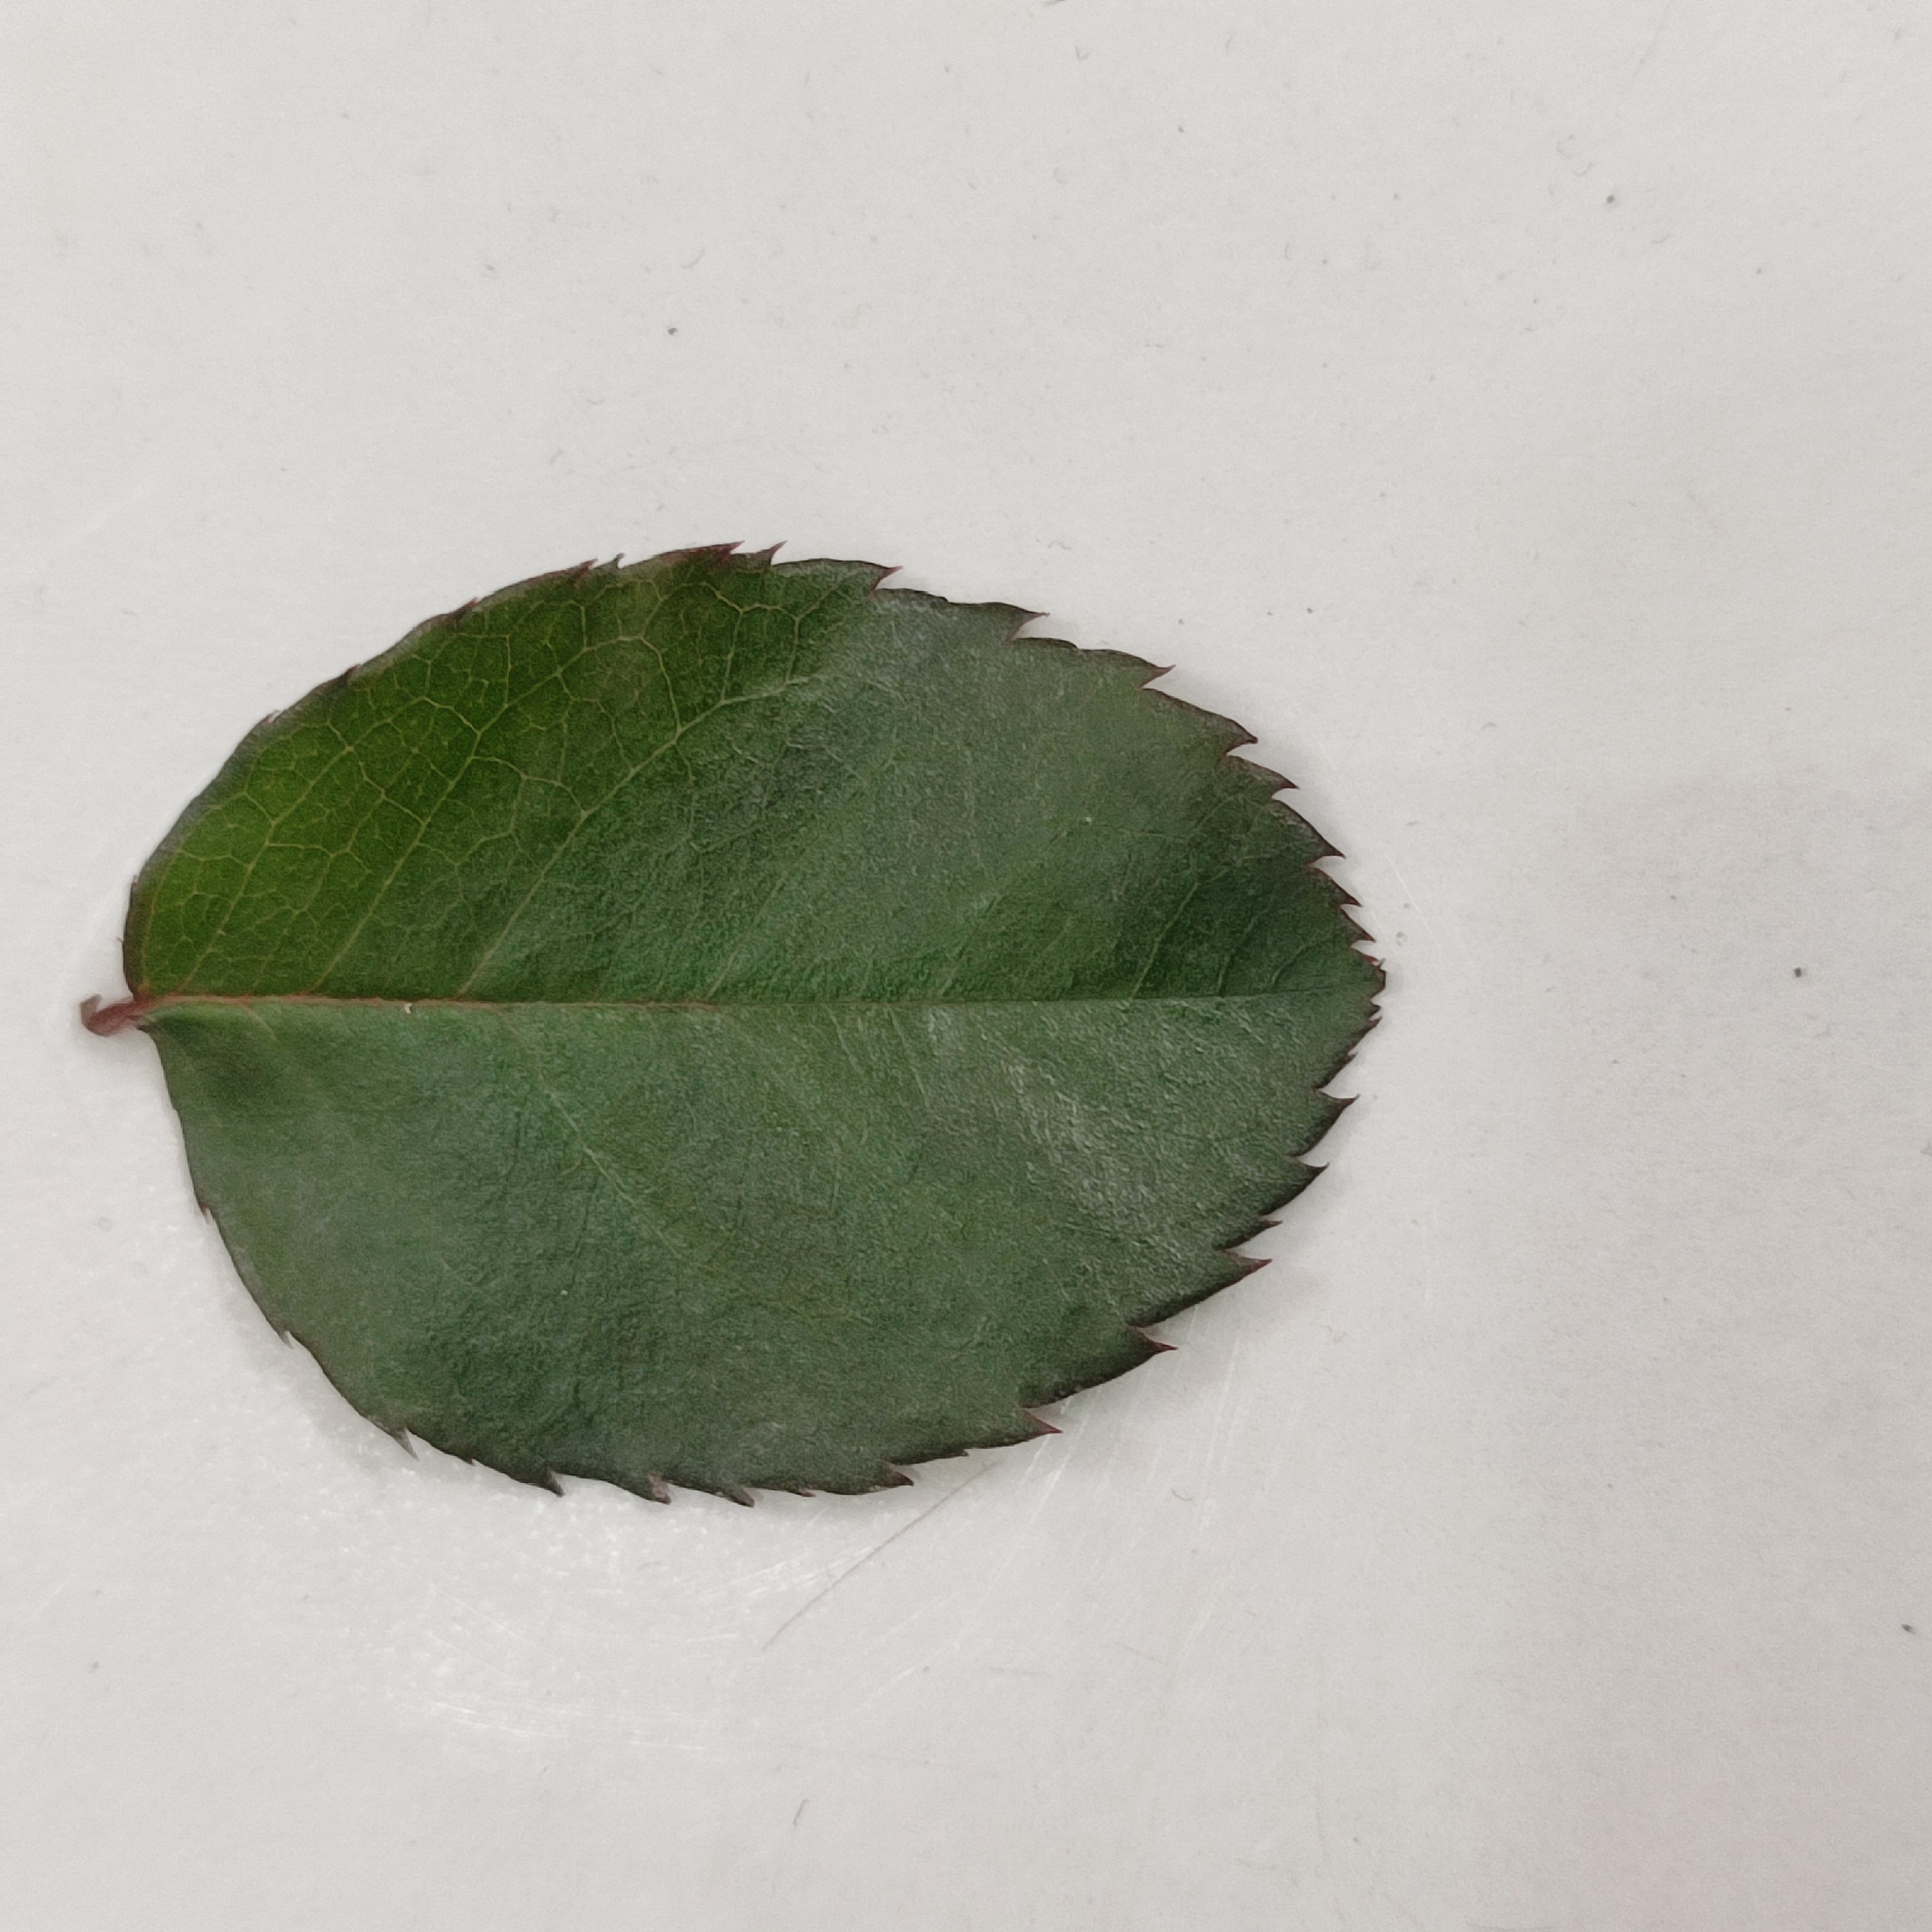
Label: Healthy Leaf